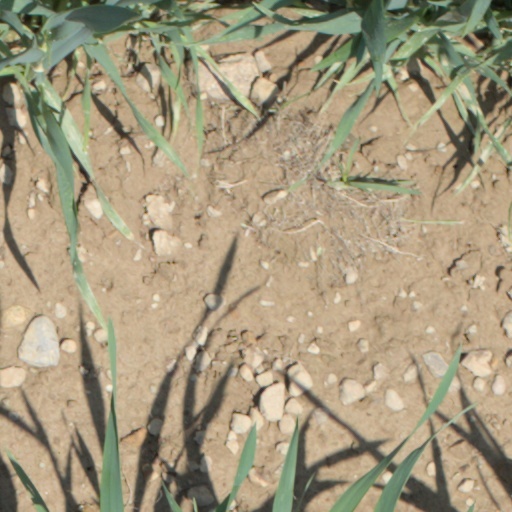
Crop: wheat